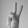
ASL letter: V